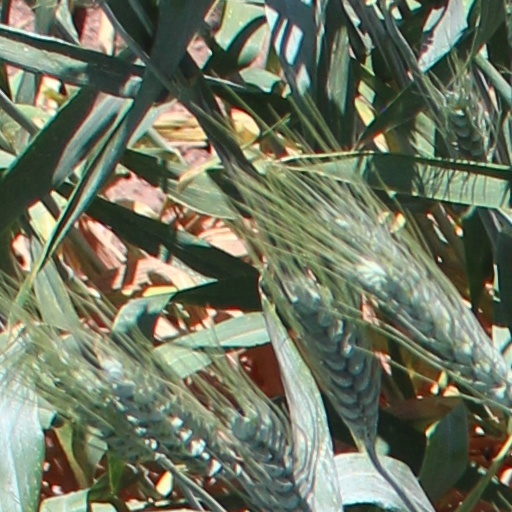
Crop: wheat